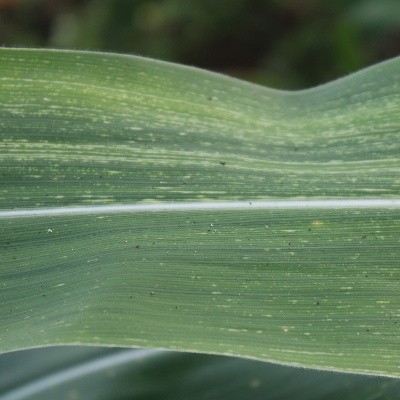
Crop: Maize
Condition: streak virus